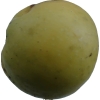
Label: Apple 13